Rohilla

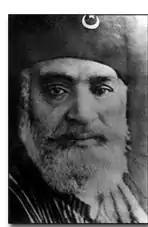
Shaukat Ali was a leader of the Khilafat Movement

The founder of the state of Rohilkhand was Ali Muhammad Khan who was a Jat boy of age of eight when he was adopted by Daud Khan Barech. The first immigrant to the "Katehr" region was Shah Alam Khan, who had settled in Katehr in 1673 and had brought along a band of his tribe, the Barech. His son Daud Khan gained a number of villages in the "Katehr" region by working for the Mughals and various Rajput Zamindars. Originally, some 20,000 soldiers from various Pashtun tribes as mercenaries had immigrated to the region. Daud Khan adopted two Hindus, converted them to Islam, and provided them a proper religious education. These were Ali Muhammad Khan and Fath Khan-i-Saman. They were trained as mercenaries, and the former was put at the head of his following, which included both Pashtuns and various Hindustanis.